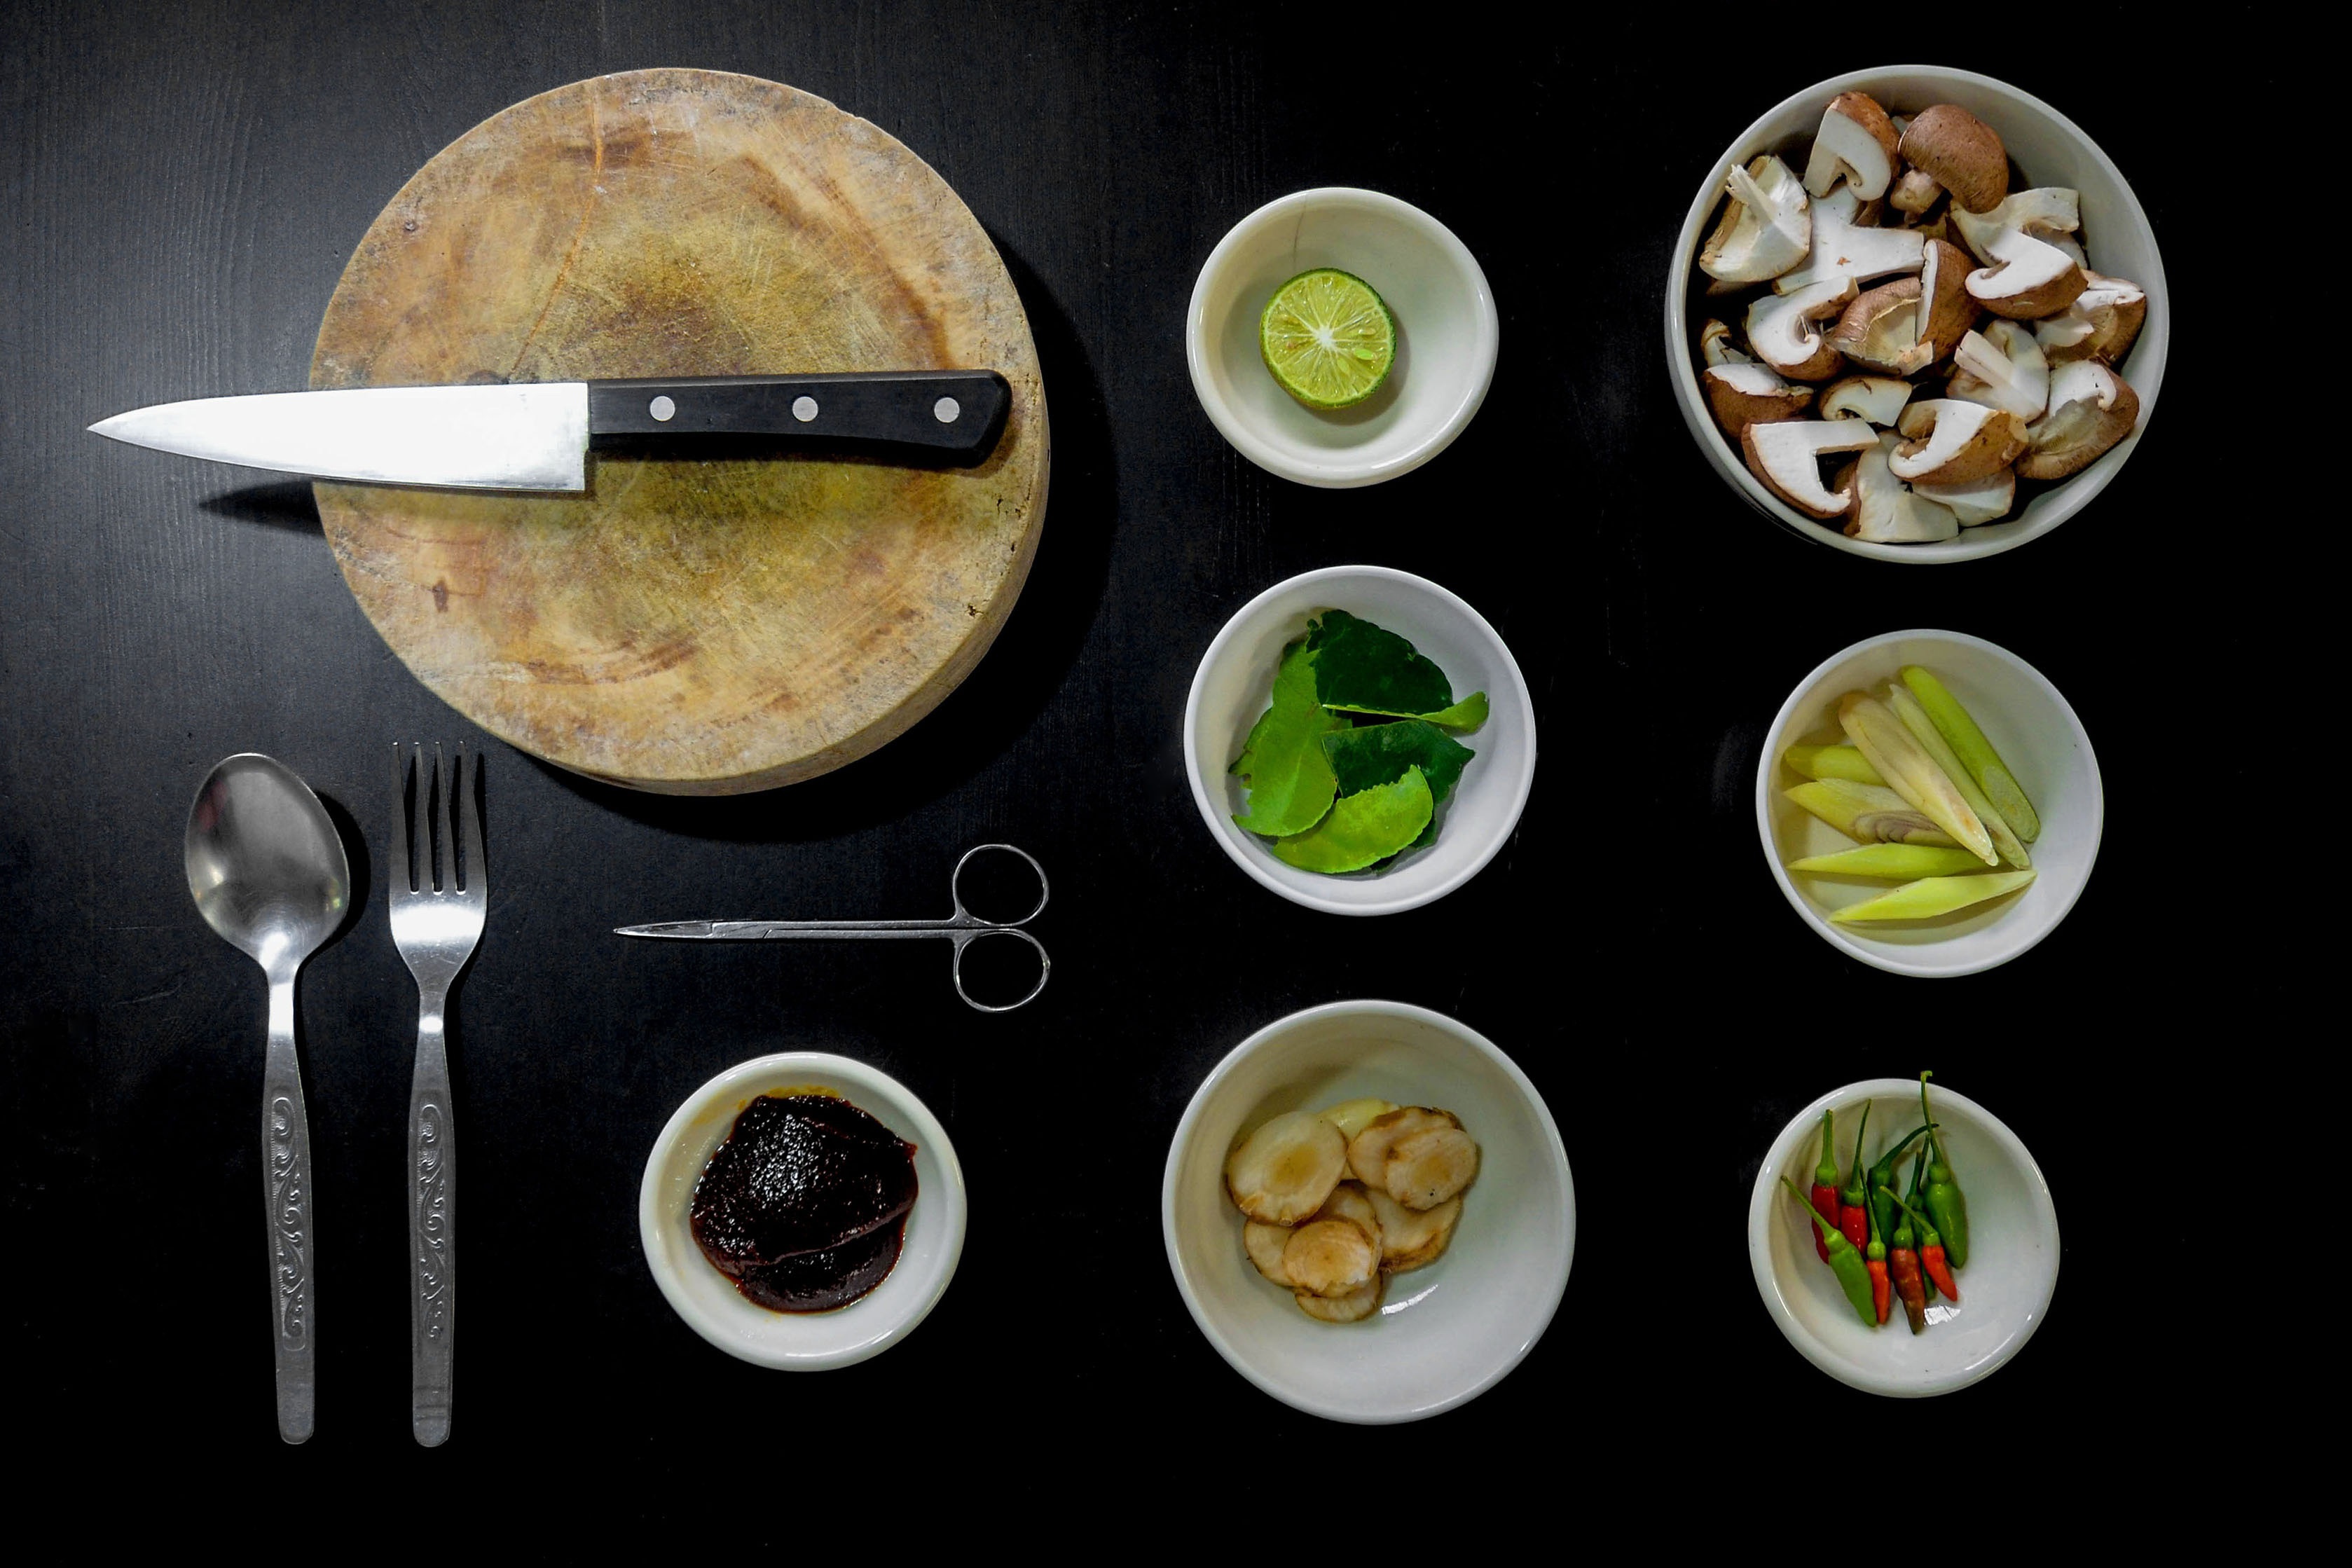
food, dish, cuisine, ingredient, meal, breakfast, garnish, produce, recipe